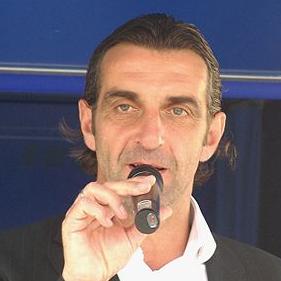
Age: 48